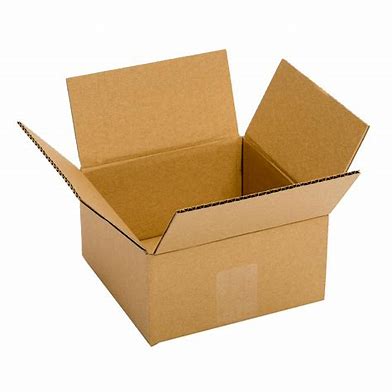
Label: cardboard